The Beast in the Jungle (film)

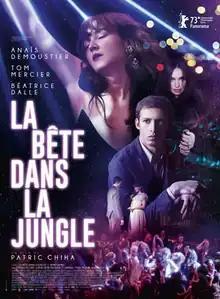
Theatrical release poster

The Beast in the Jungle is a 2023 drama film directed by Patric Chiha, from a screenplay by Chiha, Axelle Ropert and Jihane Chouaib, freely adapted from the 1903 novella of the same name by Henry James, and starring Anaïs Demoustier, Tom Mercier and Béatrice Dalle. The film is a co-production between France, Belgium and Austria. It made its world premiere in competition in the Panorama section of the 73rd Berlin Film Festival on 17 February 2023, and was released theatrically in France by Les Films du Losange on 16 August 2023.